Shahr-i Gholghola

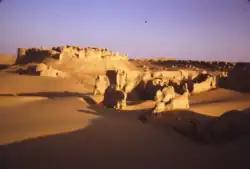
Shahr-i Gholghola 1974, photo by Robert K. Vincent Jr.

Shahr-i Gholghola (City of Screams), also called Sar-o-Tar. is a historical, archaeological site located in Nimroz Province of the Sistan region, which presently encompasses parts of Iran, Afghanistan, and Pakistan. The ruin might be the fortress city of Taq, known from medieval Islamic sources.